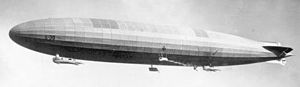
Luftskib L 30
L 30
L 30 på himlen
Luftskib L 30 var den første såkaldte super-zeppeliner i R-klassen, som blev bygget af Luftschiffbau Zeppelin i Friedrichshafen til den tyske Kaiserliche Marine. Det foretog 28. maj 1916 sin første flyvning og kunne med sine 6 motorer flyve over 100 km/t og var da verdens hidtil største og hurtigste zeppeliner. L 30 overlevede 1. verdenskrig og dens gondoler kan i dag ses på det kongelige militærhistoriske museum i Bruxelles.